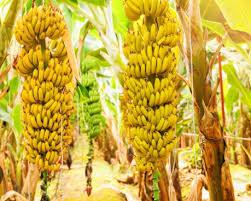
Picha tunayoona ni ndizi ambayo imeiva vizuri lakini bado iko kwa shambani hijatakatwa, lakini ikiongoja ikatwe  kutumikia. Imevaa [cs]color[cs] ya manjano kuonyesha imeiva.